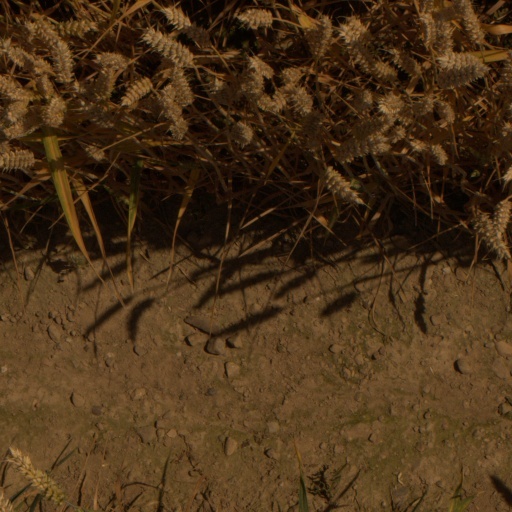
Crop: wheat